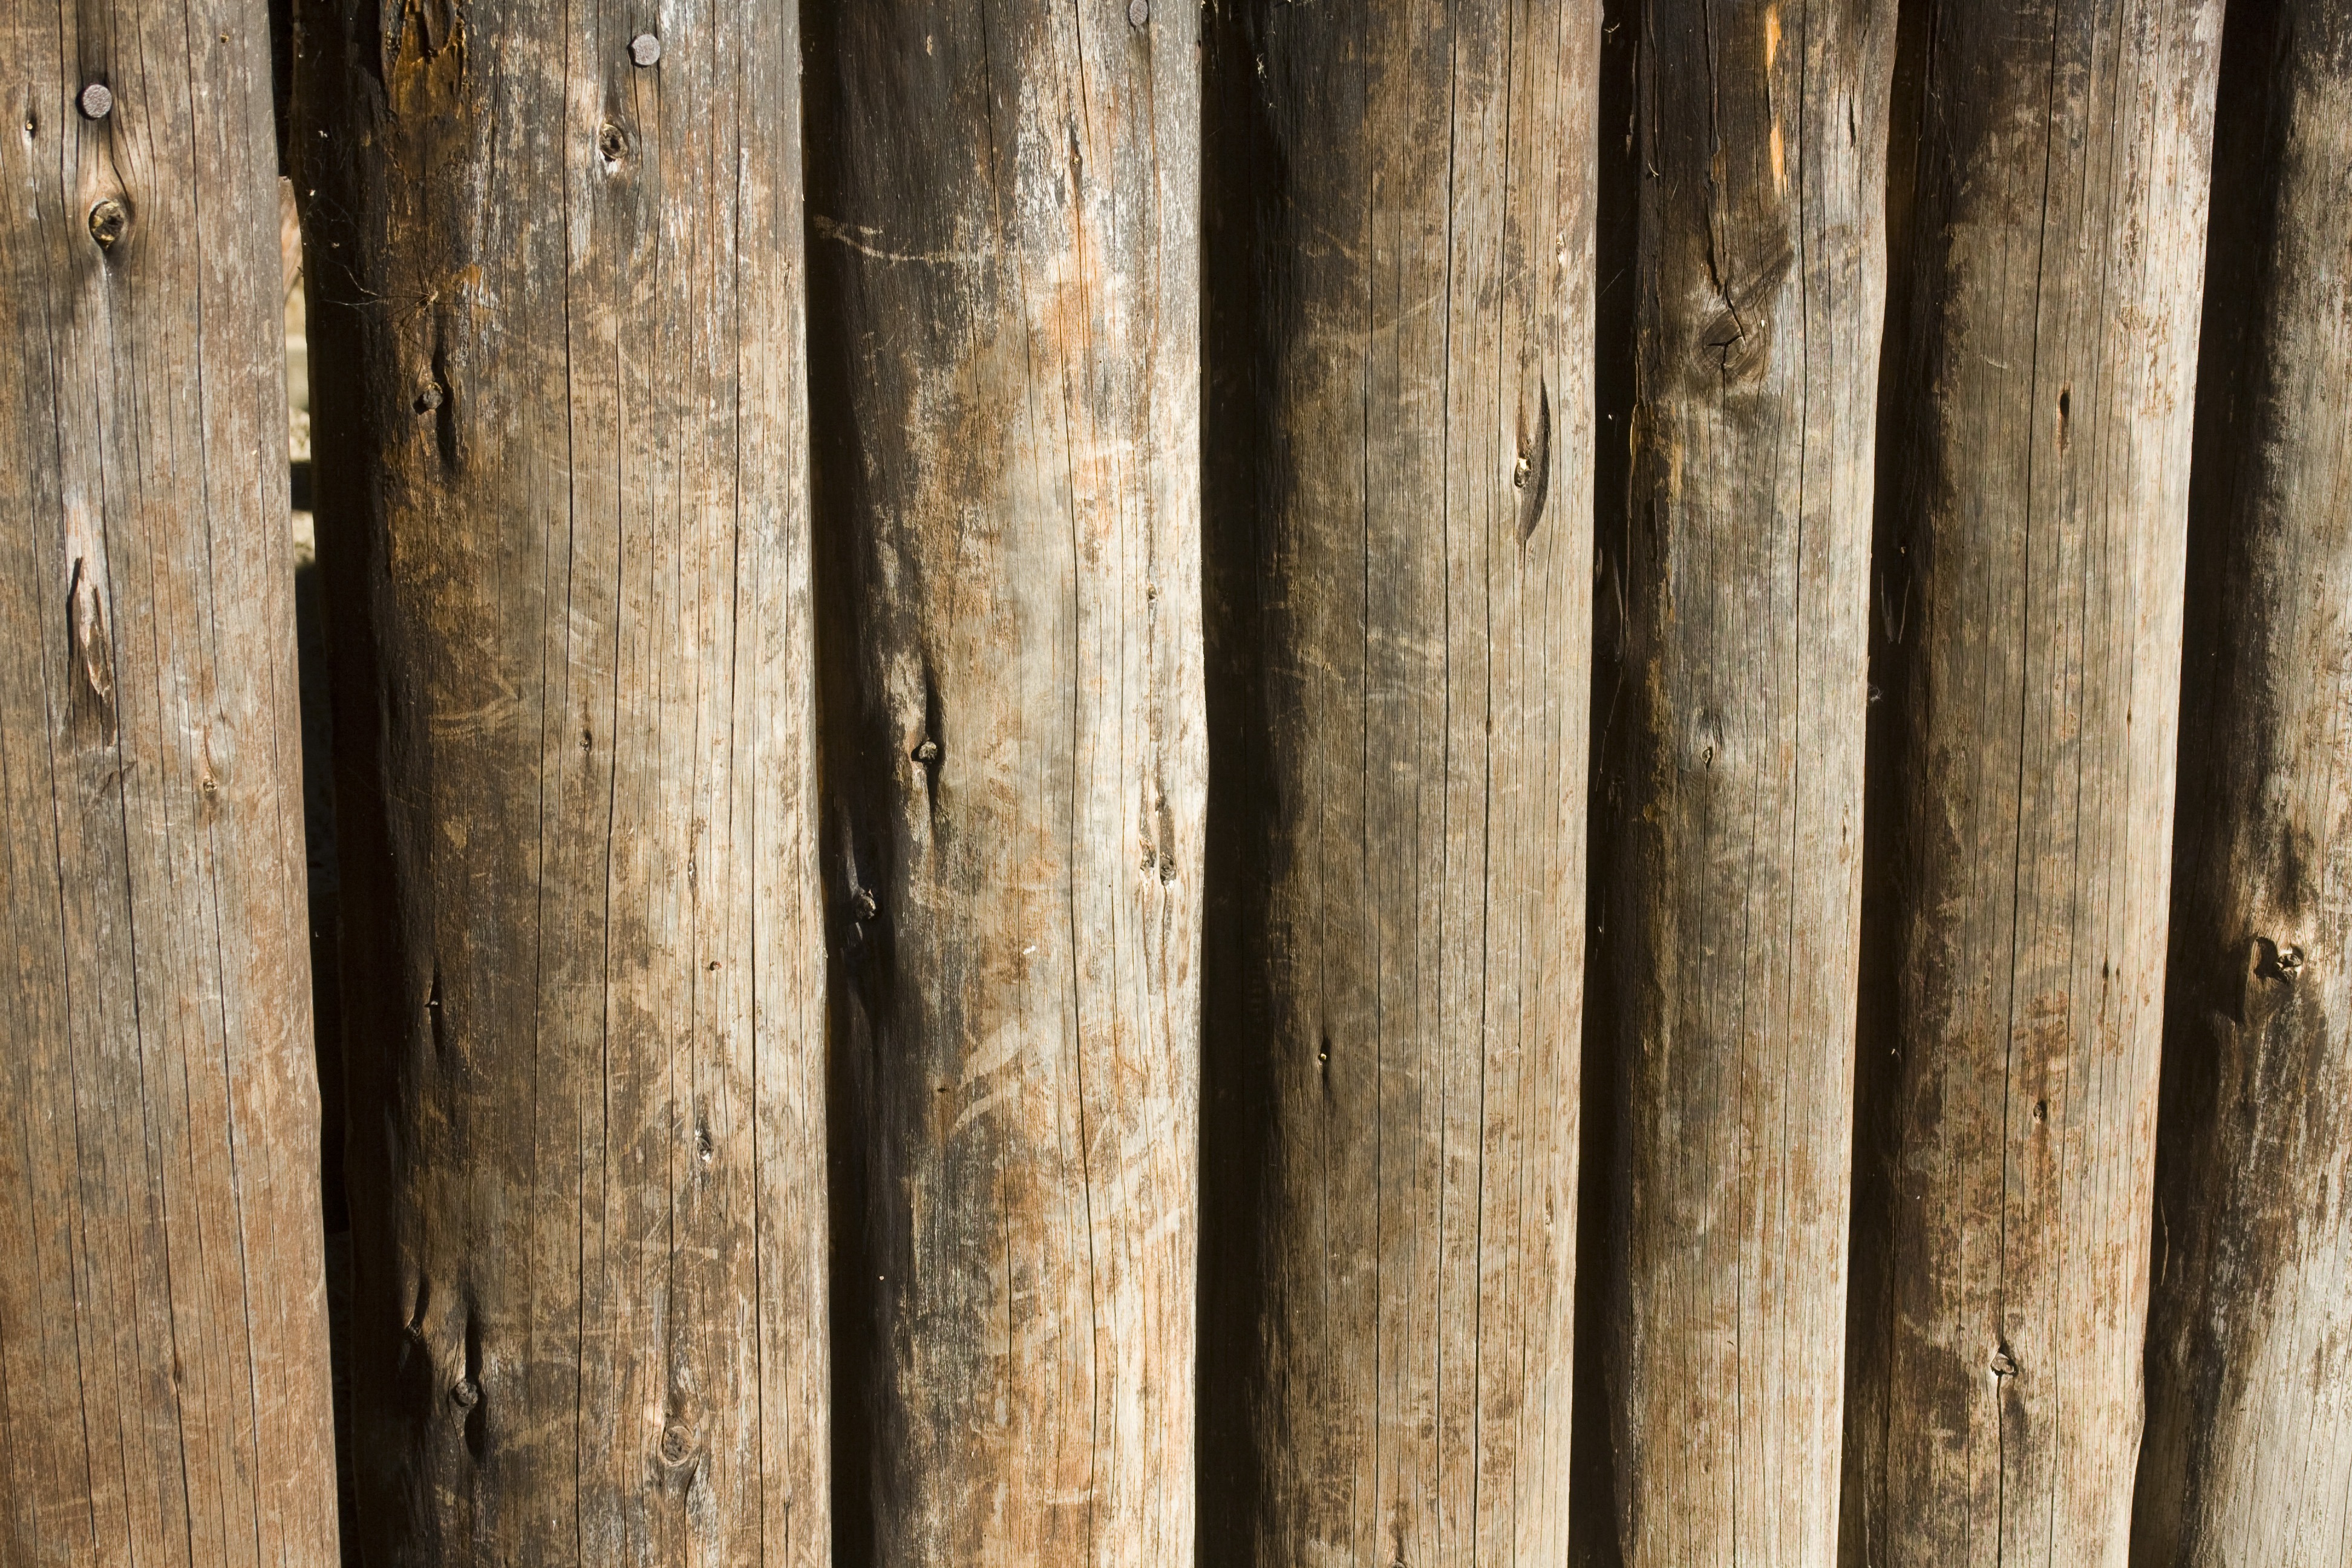
tree, branch, structure, wood, texture, plank, trunk, wall, soil, lumber, twig, background, bamboo, wooden wall, block house, strains, bohlen, plant stem, woody plant